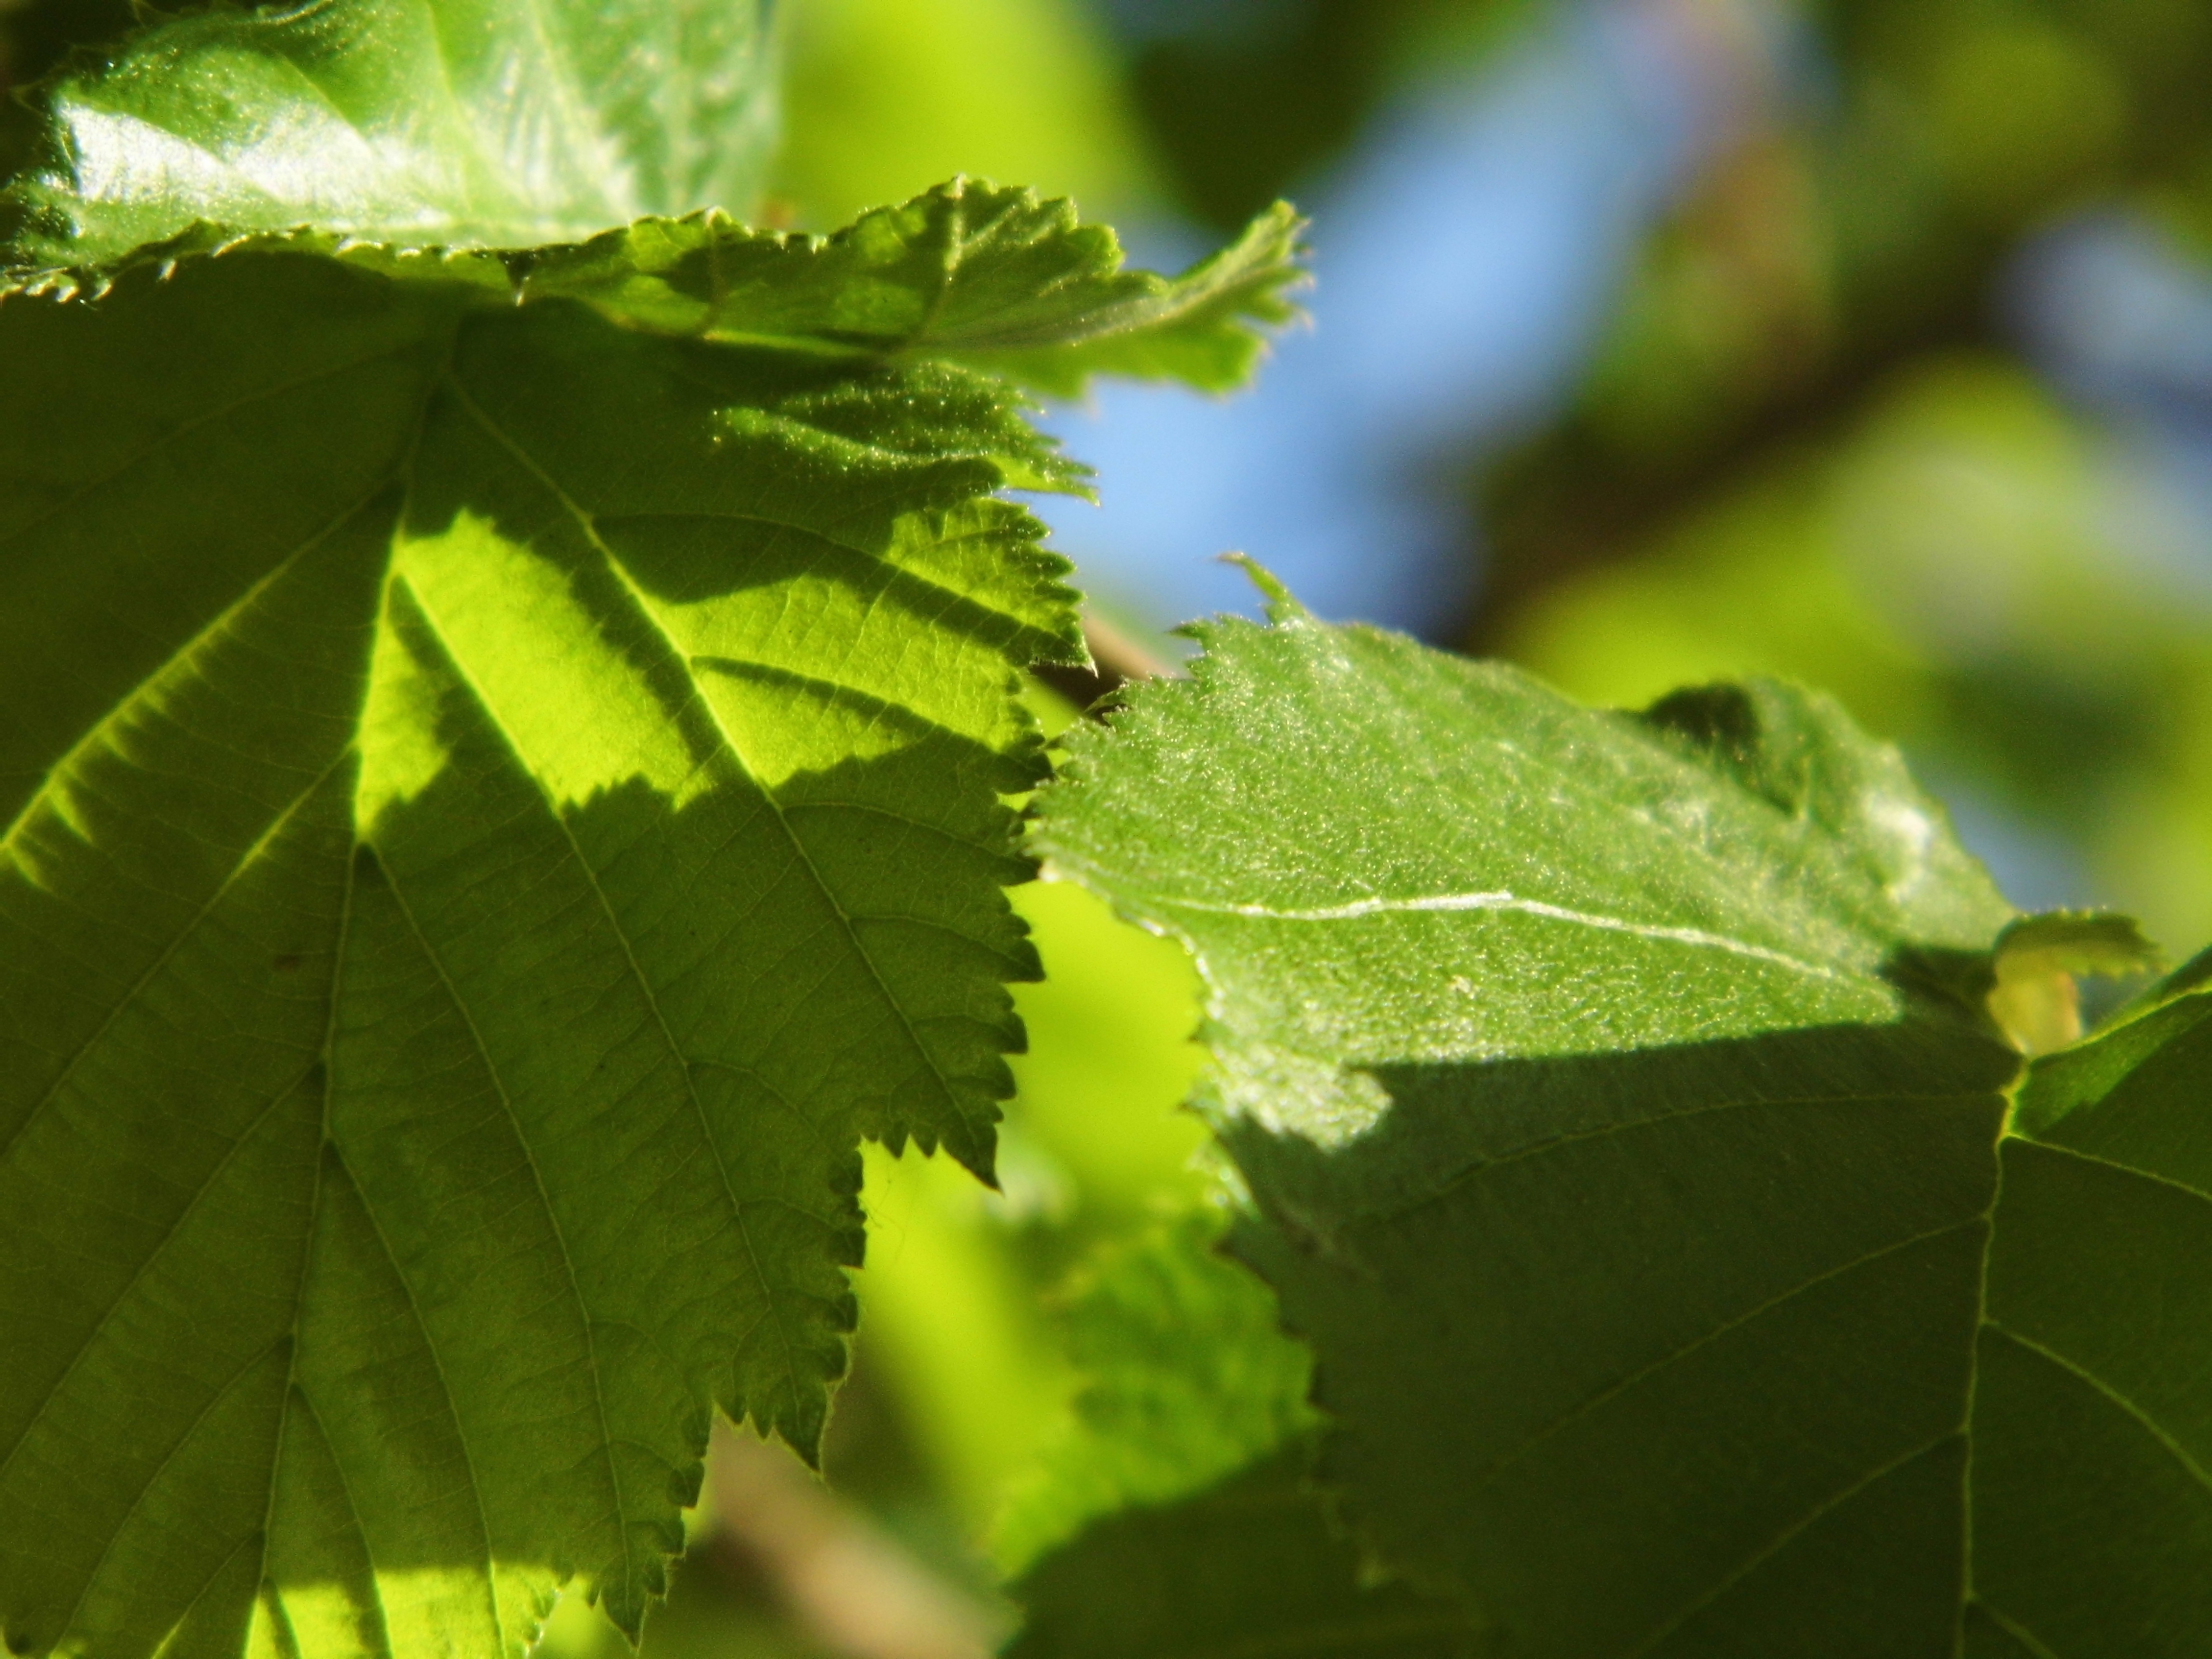
tree, nature, branch, plant, sky, sunlight, leaf, flower, food, green, produce, autumn, botany, blue, maple tree, walnut, shrub, deciduous, frisch, back light, macro photography, flowering plant, grape leaves, walnut tree, plant stem, woody plant, land plant